Burren and Cliffs of Moher Geopark

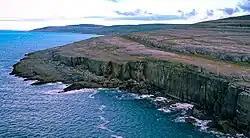
Alladie Cliffs, part of the Burren and Cliffs of Moher Geopark

The Burren and Cliffs of Moher Geopark (formally The Burren and Cliffs of Moher UNESCO Global Geopark) is an internationally designated area of geological interest in The Burren region of County Clare, Ireland. It is the third Geopark to be designated in Ireland, and is recognised at both European and global levels.